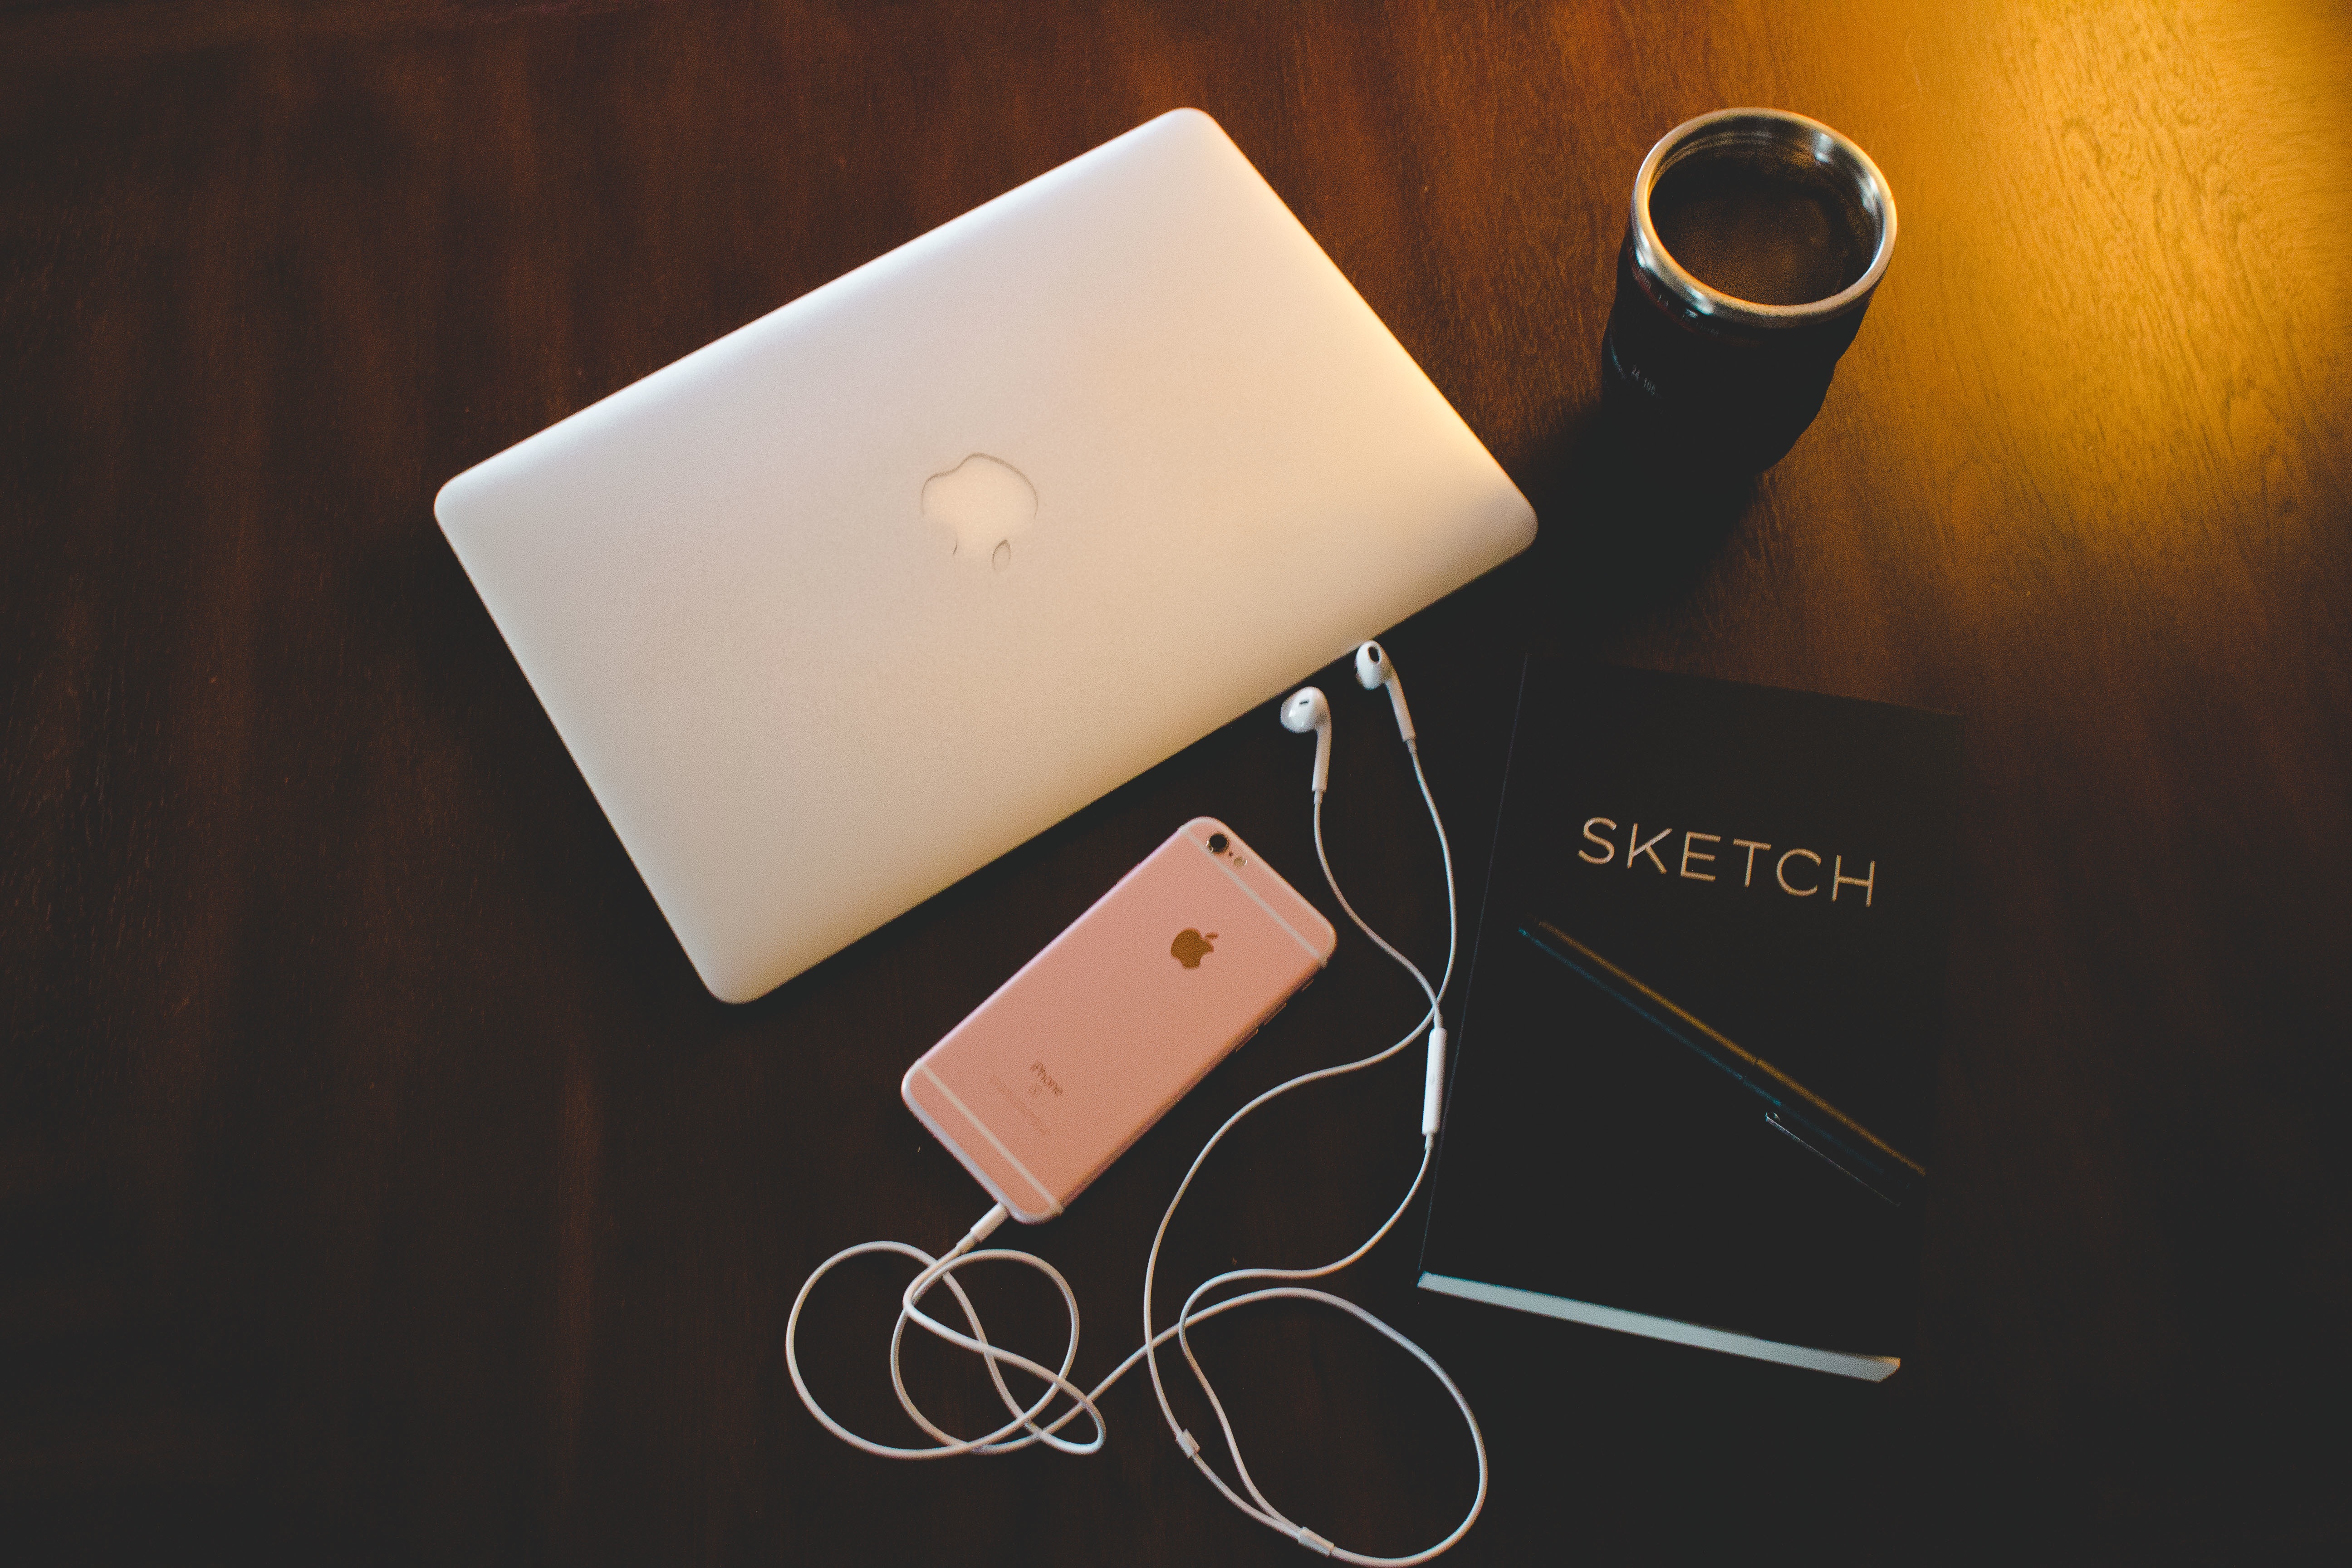
light, lighting, brand, illustration, design